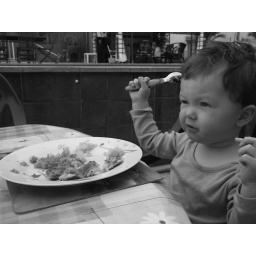
Exif_JPEG_PICTURE. Our beautiful boy at parents house in Valencia Our beautiful boy at parents house in Valencia